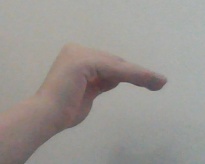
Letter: haa